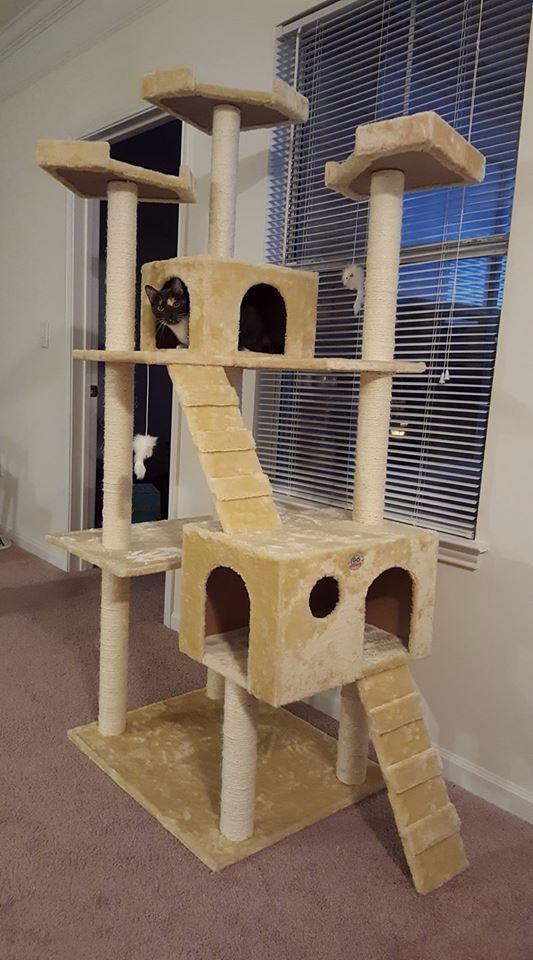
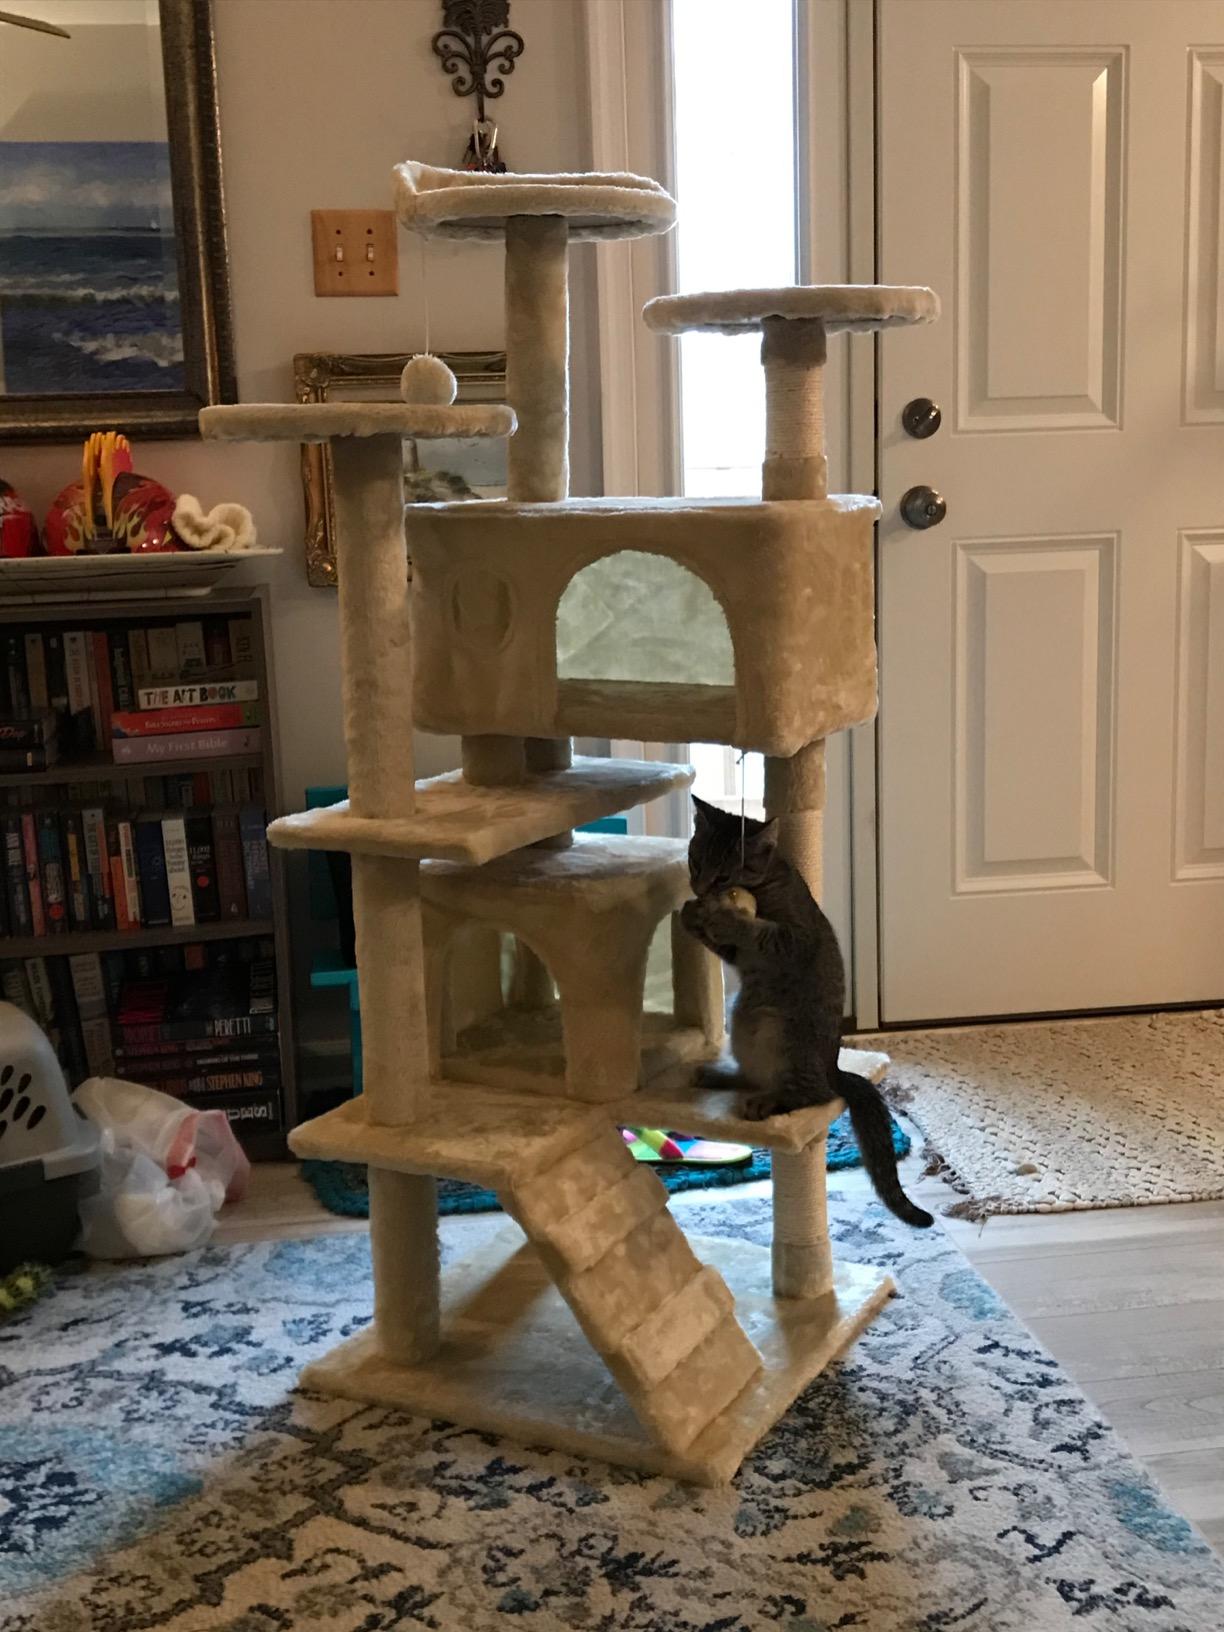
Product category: items_cat tree
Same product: no